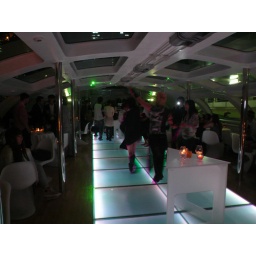
a water bus designed by Leiji Matsumoto